History of Ferrari

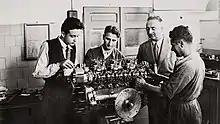
Enzo and Alfredo Ferrari, along with a pair of engineers, inspecting what is likely an early Colombo V12.

In all, World War II was good for Ferrari, as the associated military contracts allowed the company to raise significant capital for postwar automotive production. It would continue to produce grinding machines, its most lucrative wartime contract, into the late 1940s in order to finance its racing operations.